Tomasz Wasilewski

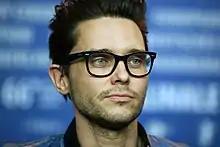
Tomasz Wasilewski in 2016

Tomasz Wasilewski (born 26 September 1980) is a Polish film director and screenwriter. His 2016 film "United States of Love" was shown at the 66th Berlin International Film Festival where he won the Silver Bear for Best Script.